White Horse Stone

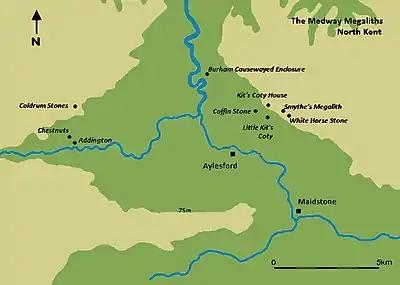
A map featuring a river moving from the top of the image (north) to the bottom right corner (southeast). Various black dots mark out the location of Medway Megaliths on either side of the river.

The Medway long barrows all conformed to the same general design plan, and are all aligned on an east to west axis. Each had a stone chamber at the eastern end of the mound, and they each probably had a stone facade flanking the entrance. They had internal heights of up to , making them taller than most other chambered long barrows in Britain. The chambers were constructed from sarsen, a dense, hard, and durable stone that occurs naturally throughout Kent, having formed out of sand from the Eocene epoch. Early Neolithic builders would have selected blocks from the local area, and then transported them to the site of the monument to be erected.